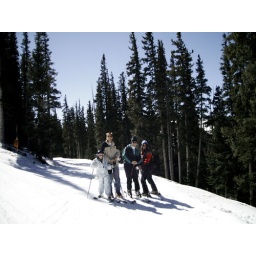
Mid mountain at about 11,000 ft above sea level. Just below the tree line but sunny and warm.